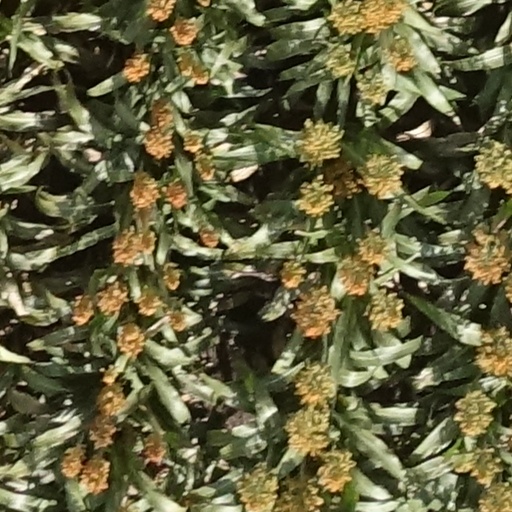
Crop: sorghum